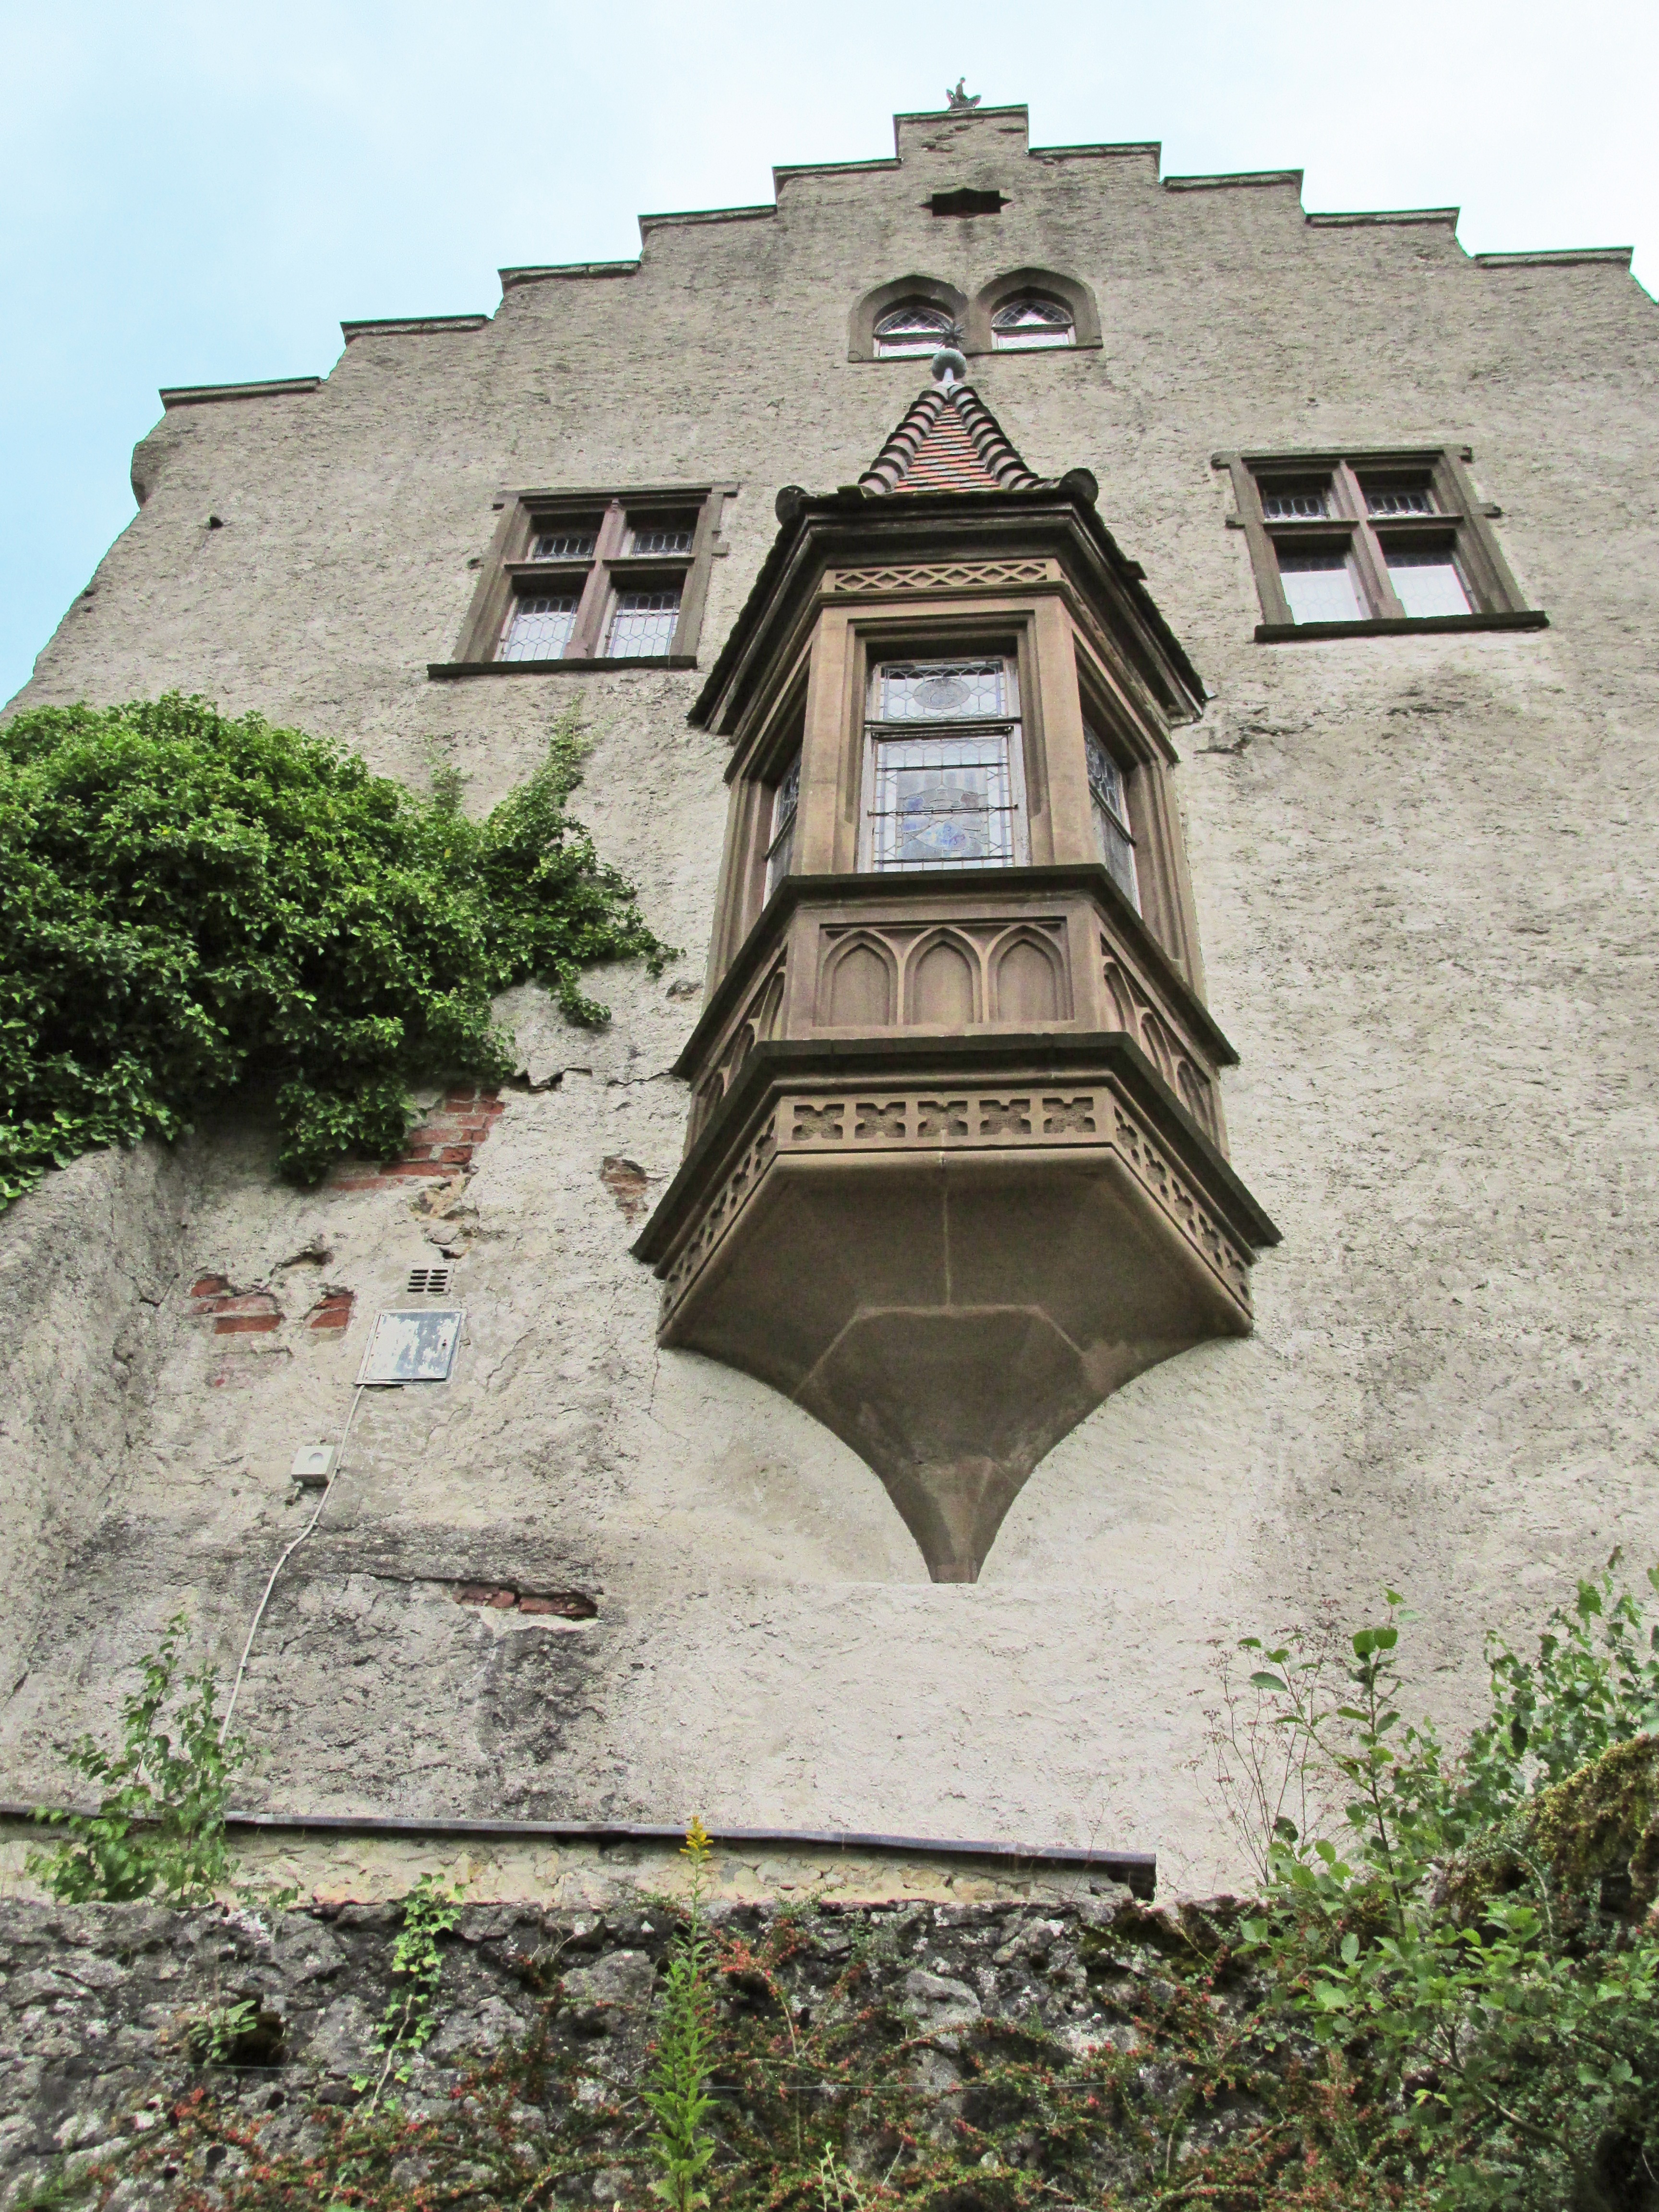
architecture, house, building, wall, village, tower, castle, chapel, places of interest, fortress, tourist attraction, historically, middle ages, franconian switzerland, bay window, ancient history, g weinstein